Carry on Jatta 3

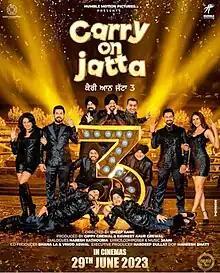
Theatrical release poster

Carry On Jatta 3, also known by the initialism COJ3, is a 2023 Indian Punjabi-language comedy film directed by Smeep Kang and produced by Humble Motion Pictures. A sequel to both "Carry on Jatta" (2012) and "Carry On Jatta 2" (2018), it stars Gippy Grewal, Binnu Dhillon and Sonam Bajwa in the lead roles with Gurpreet Ghuggi, Kavita Kaushik, Nasir Chinyoti, Jaswinder Bhalla, B.N. Sharma and Karamjit Anmol in supporting roles.